Tatars

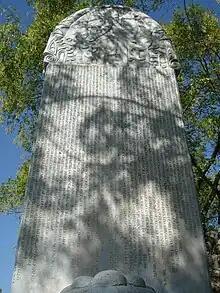
Orkhon inscriptions in Old Turkic (replica)

Tatars are a group of Turkic speaking peoples across Eastern Europe and Asia who bear the name "Tatar".